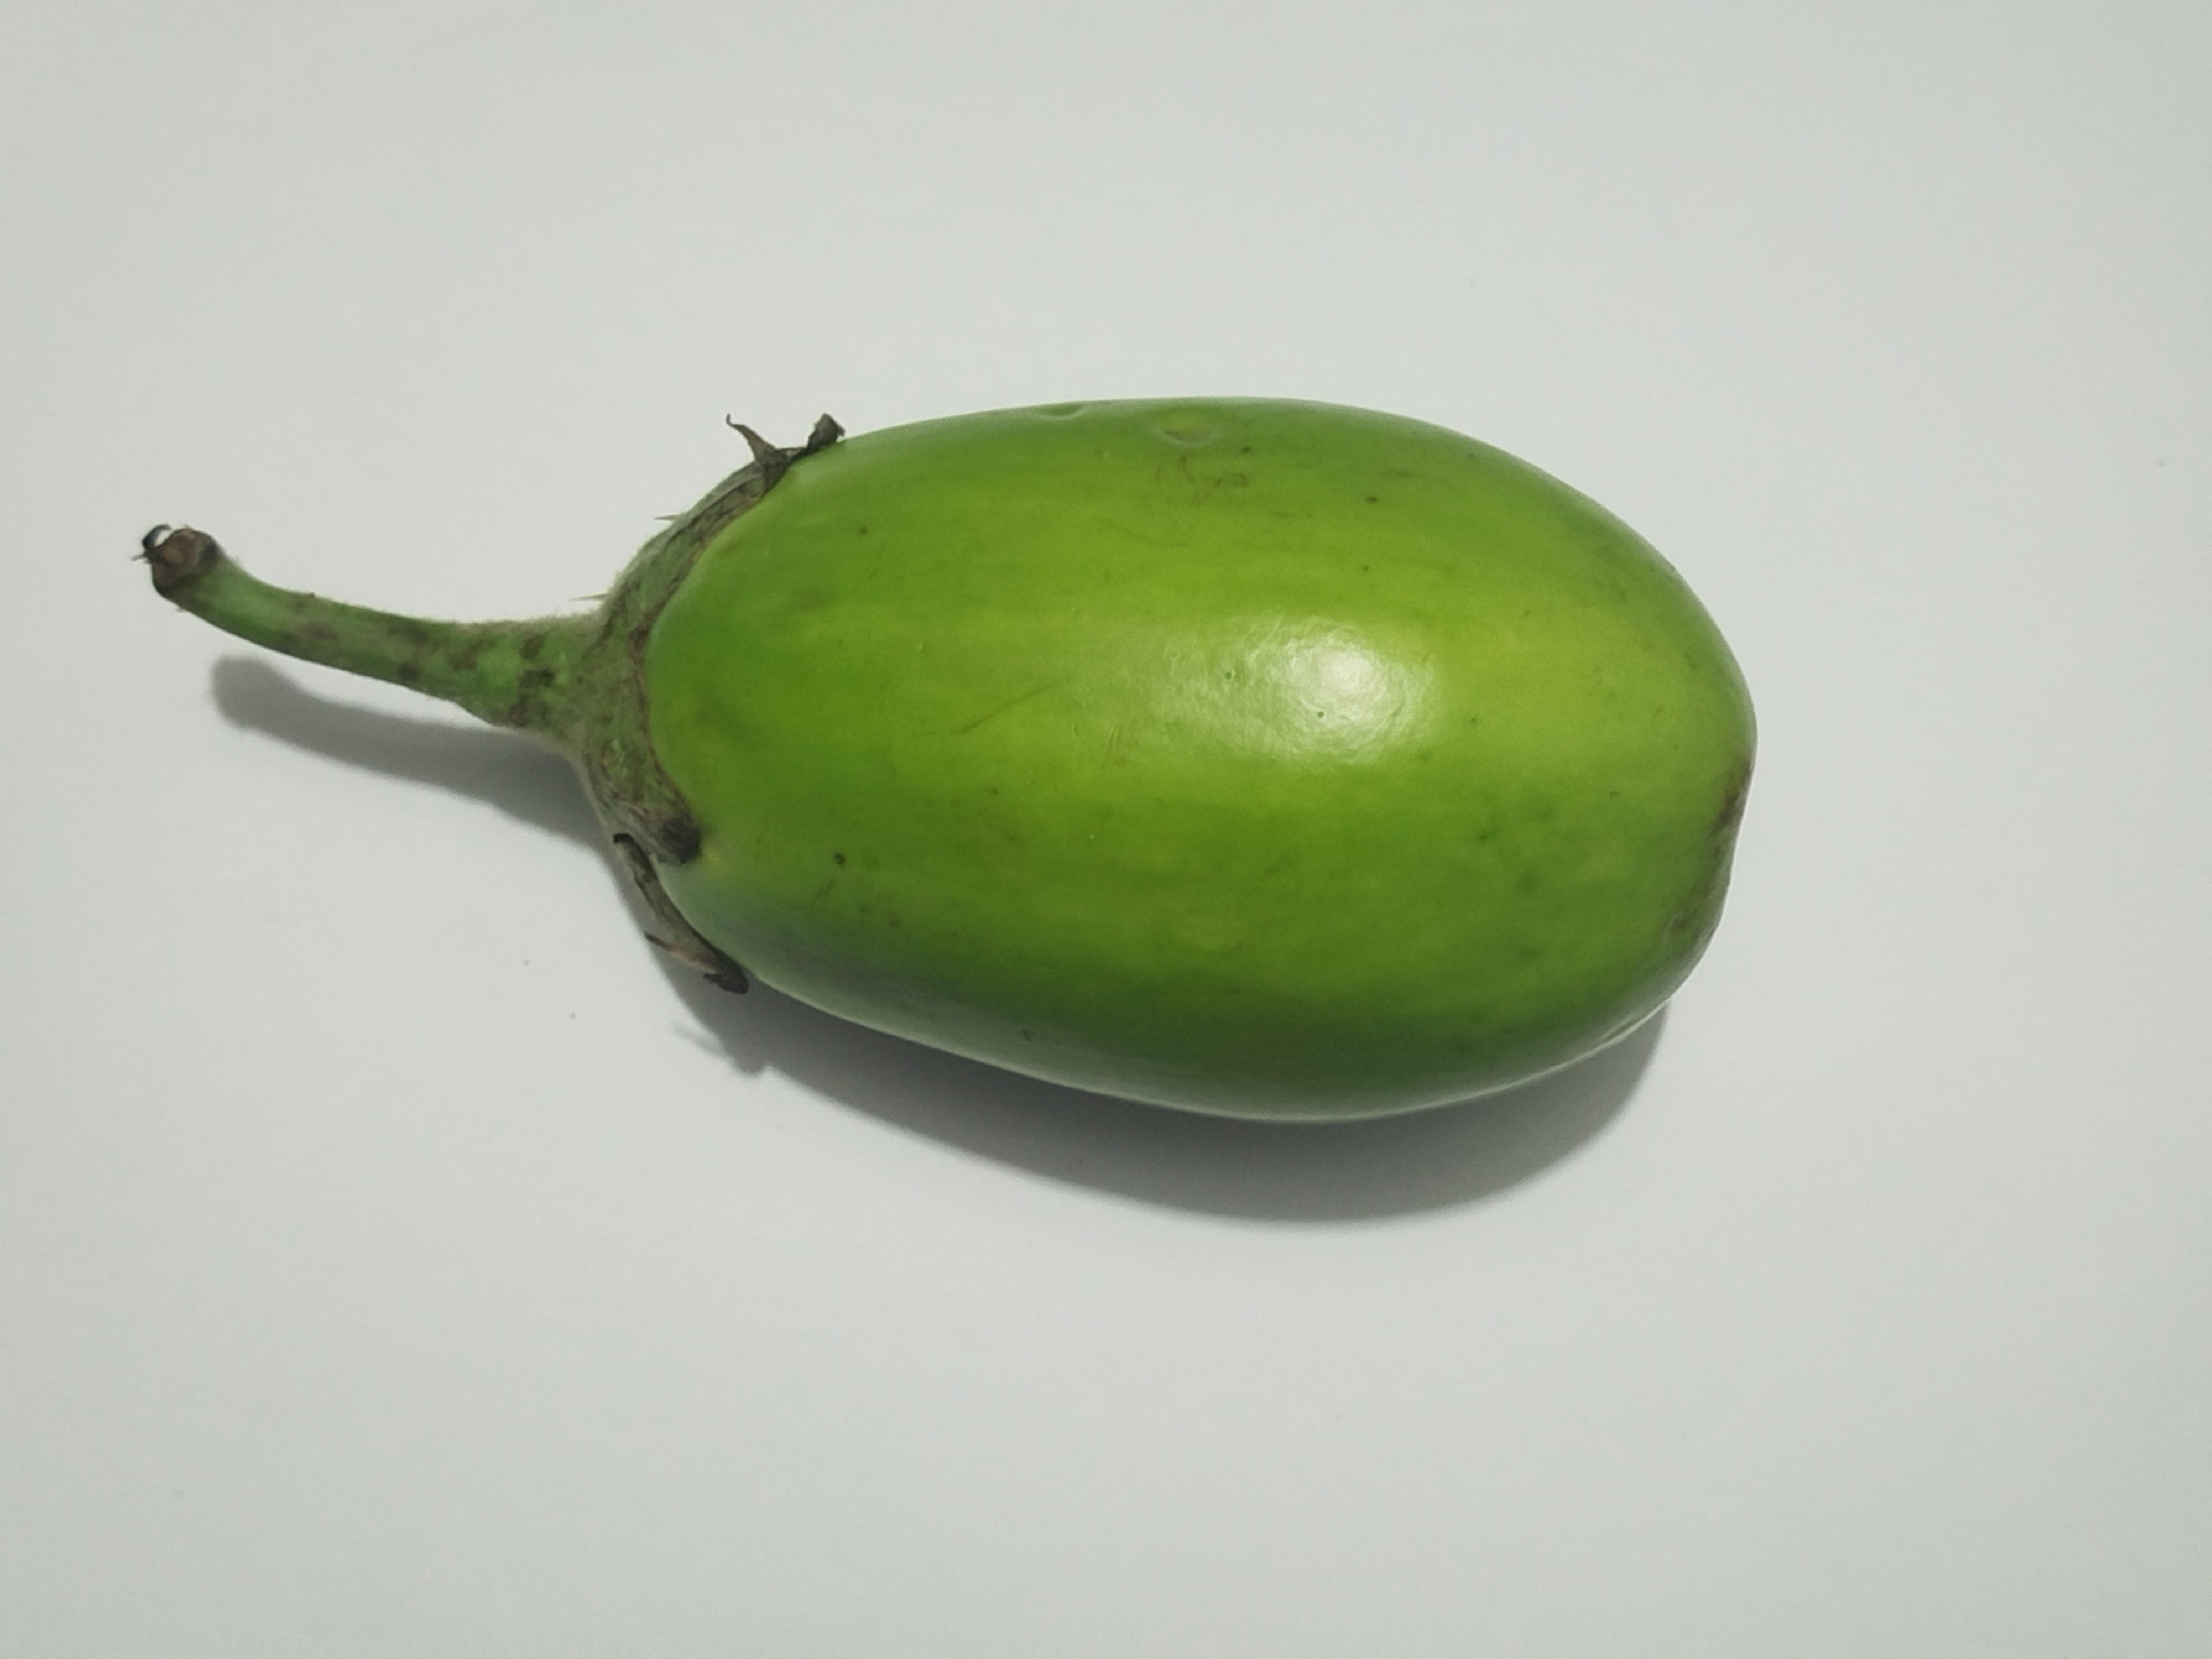
Label: Brinjal